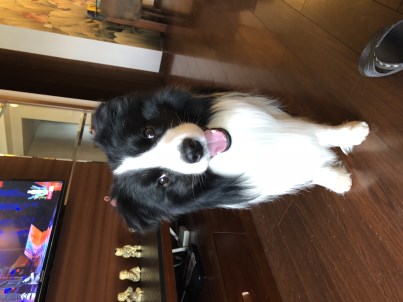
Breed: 2594-n000109-Border_collie